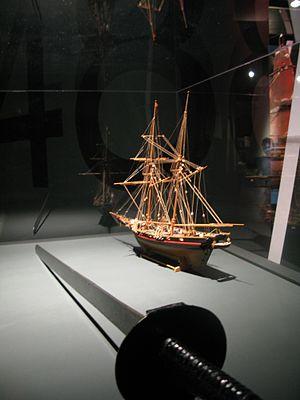
Le Musée naval de Québec ou Musée naval Stanislas-Déry est un musée de Québec ayant pour mission de « conserver et communiquer l’histoire navale du Saint-Laurent et de la Réserve navale du Canada pour des fins de recherche, d’éducation et de conscientisation ». Il est situé au Vieux-Port, au 170, rue Dalhousie.
Un musée maritime est un musée consacré aux activités marines et lacustres de l'Homme.